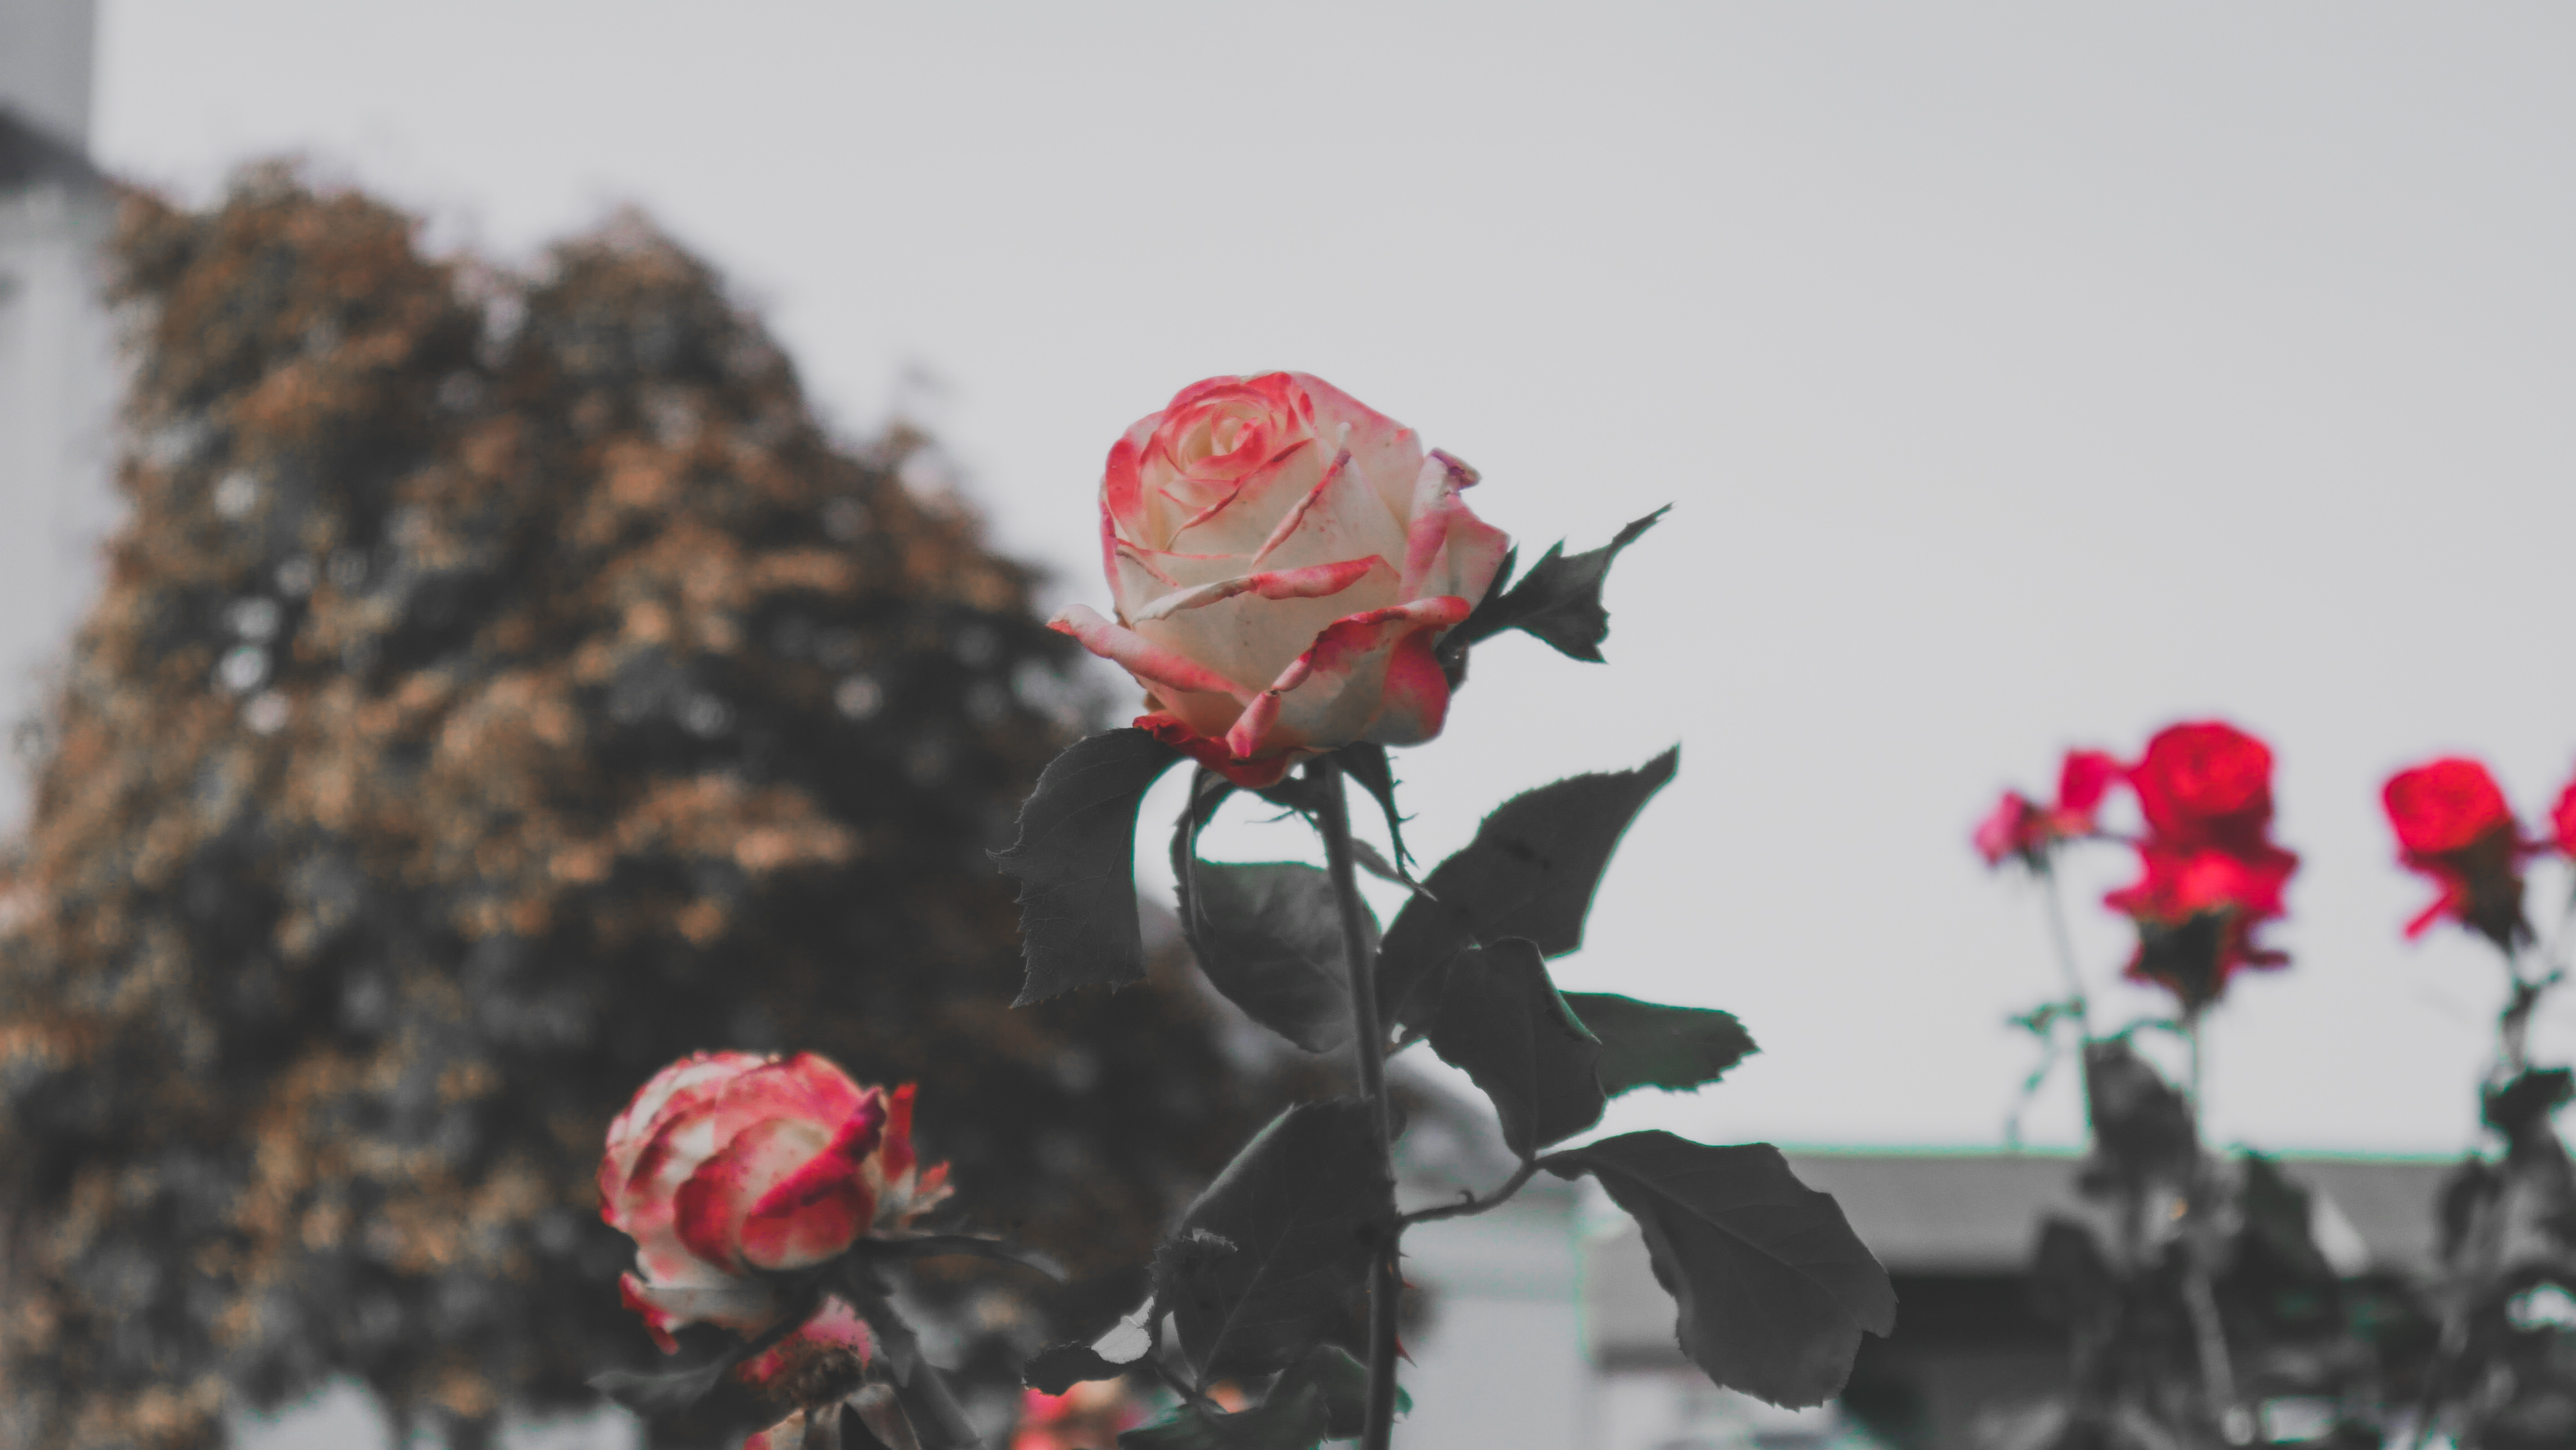
rose, flower, garden roses, red, petal, plant, pink, rose family, flowering plant, beauty, floribunda, botany, plant stem, rose order, sky, Hybrid tea rose, china rose, branch, rosa wichuraiana, camellia, thorns, spines, and prickles, bud, multiflora rose, carmine, rosa centifolia, theaceae, perennial plant